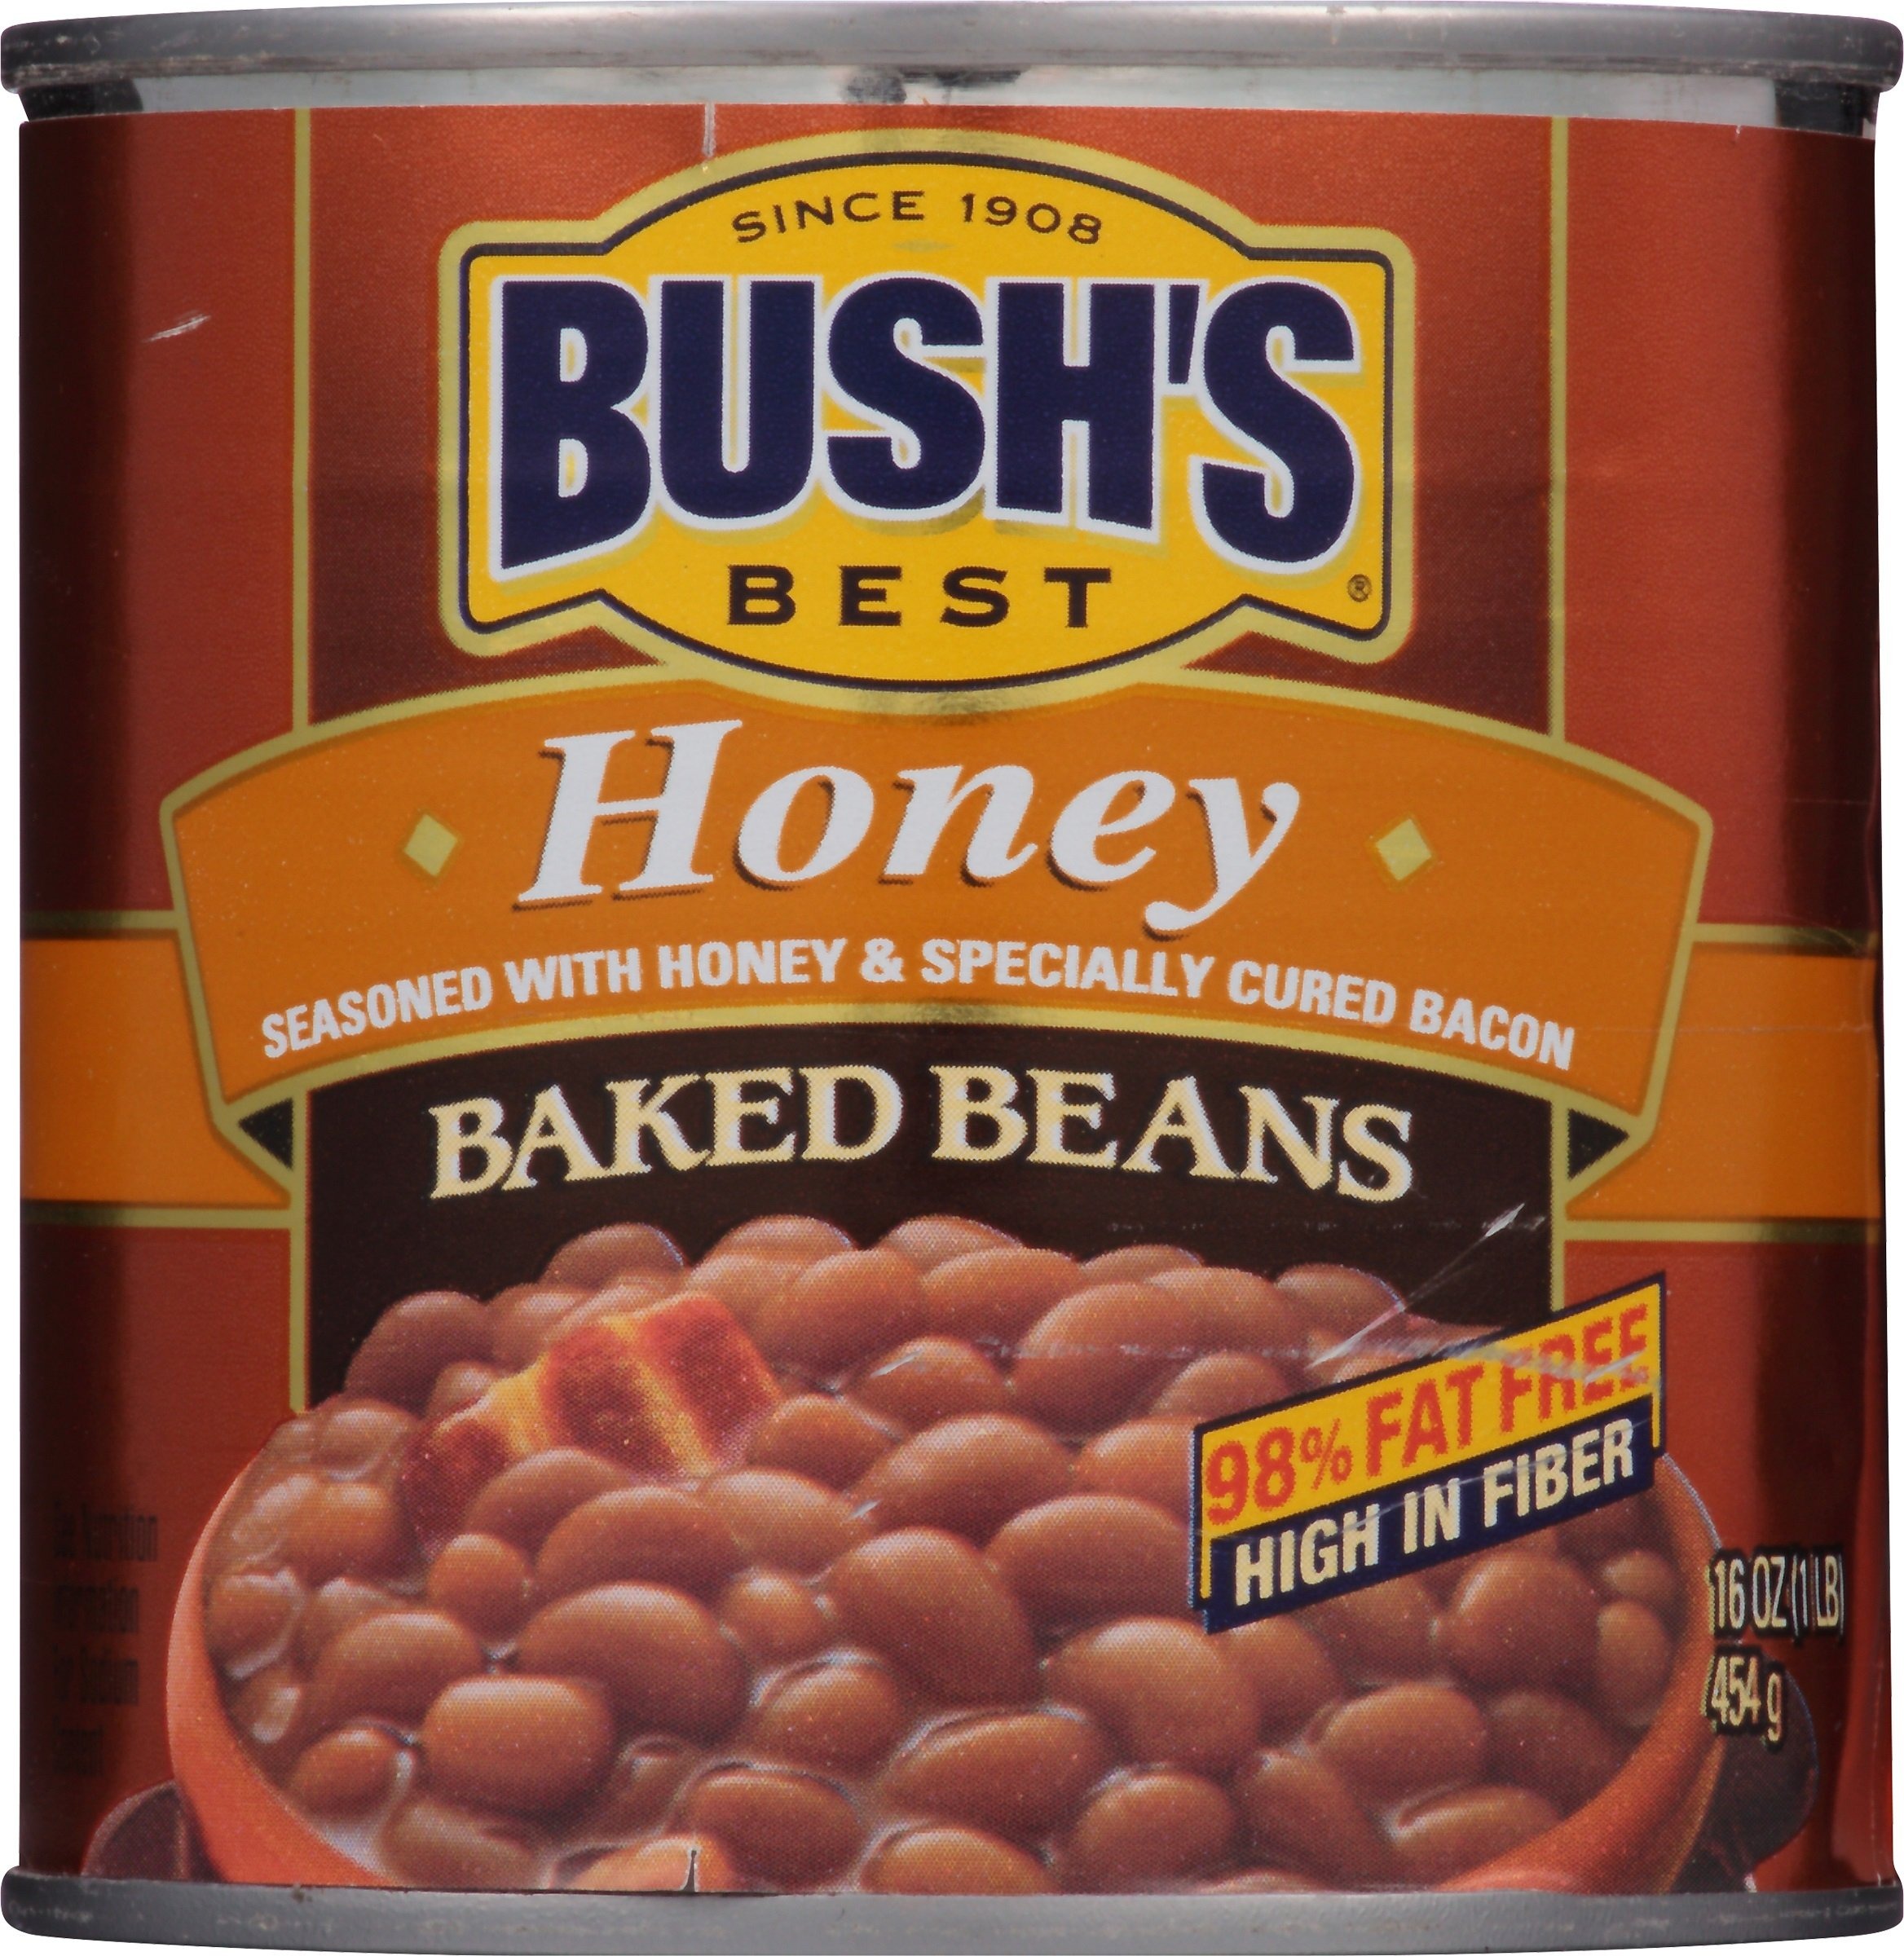
Item Name: BUSH'S BEST Honey Baked Beans, Source Of Plant Based Protein And Fiber, Low Fat, Gluten Free, 16 oz
Bullet Point 1: CANNED BAKED BEANS: Stock your pantry with 16 oz recyclable cans of Bush's Honey Baked Beans
Bullet Point 2: CANNED BEANS: Navy beans slow cooked with sweet honey sauce, brown sugar and a blend of seasonings
Bullet Point 3: GLUTEN FREE: All BUSH'S canned bean products are gluten-free
Bullet Point 4: PLANT-BASED PROTEIN AND FIBER: Each 1/2 cup serving contains 170 calories, 7g of plant based protein and 5g of fiber (16% DV)
Bullet Point 5: DAIRY FREE AND CASEIN FREE: All BUSH’S canned bean products are dairy and casein free
Value: 16.0
Unit: Ounce

Price: 4.37